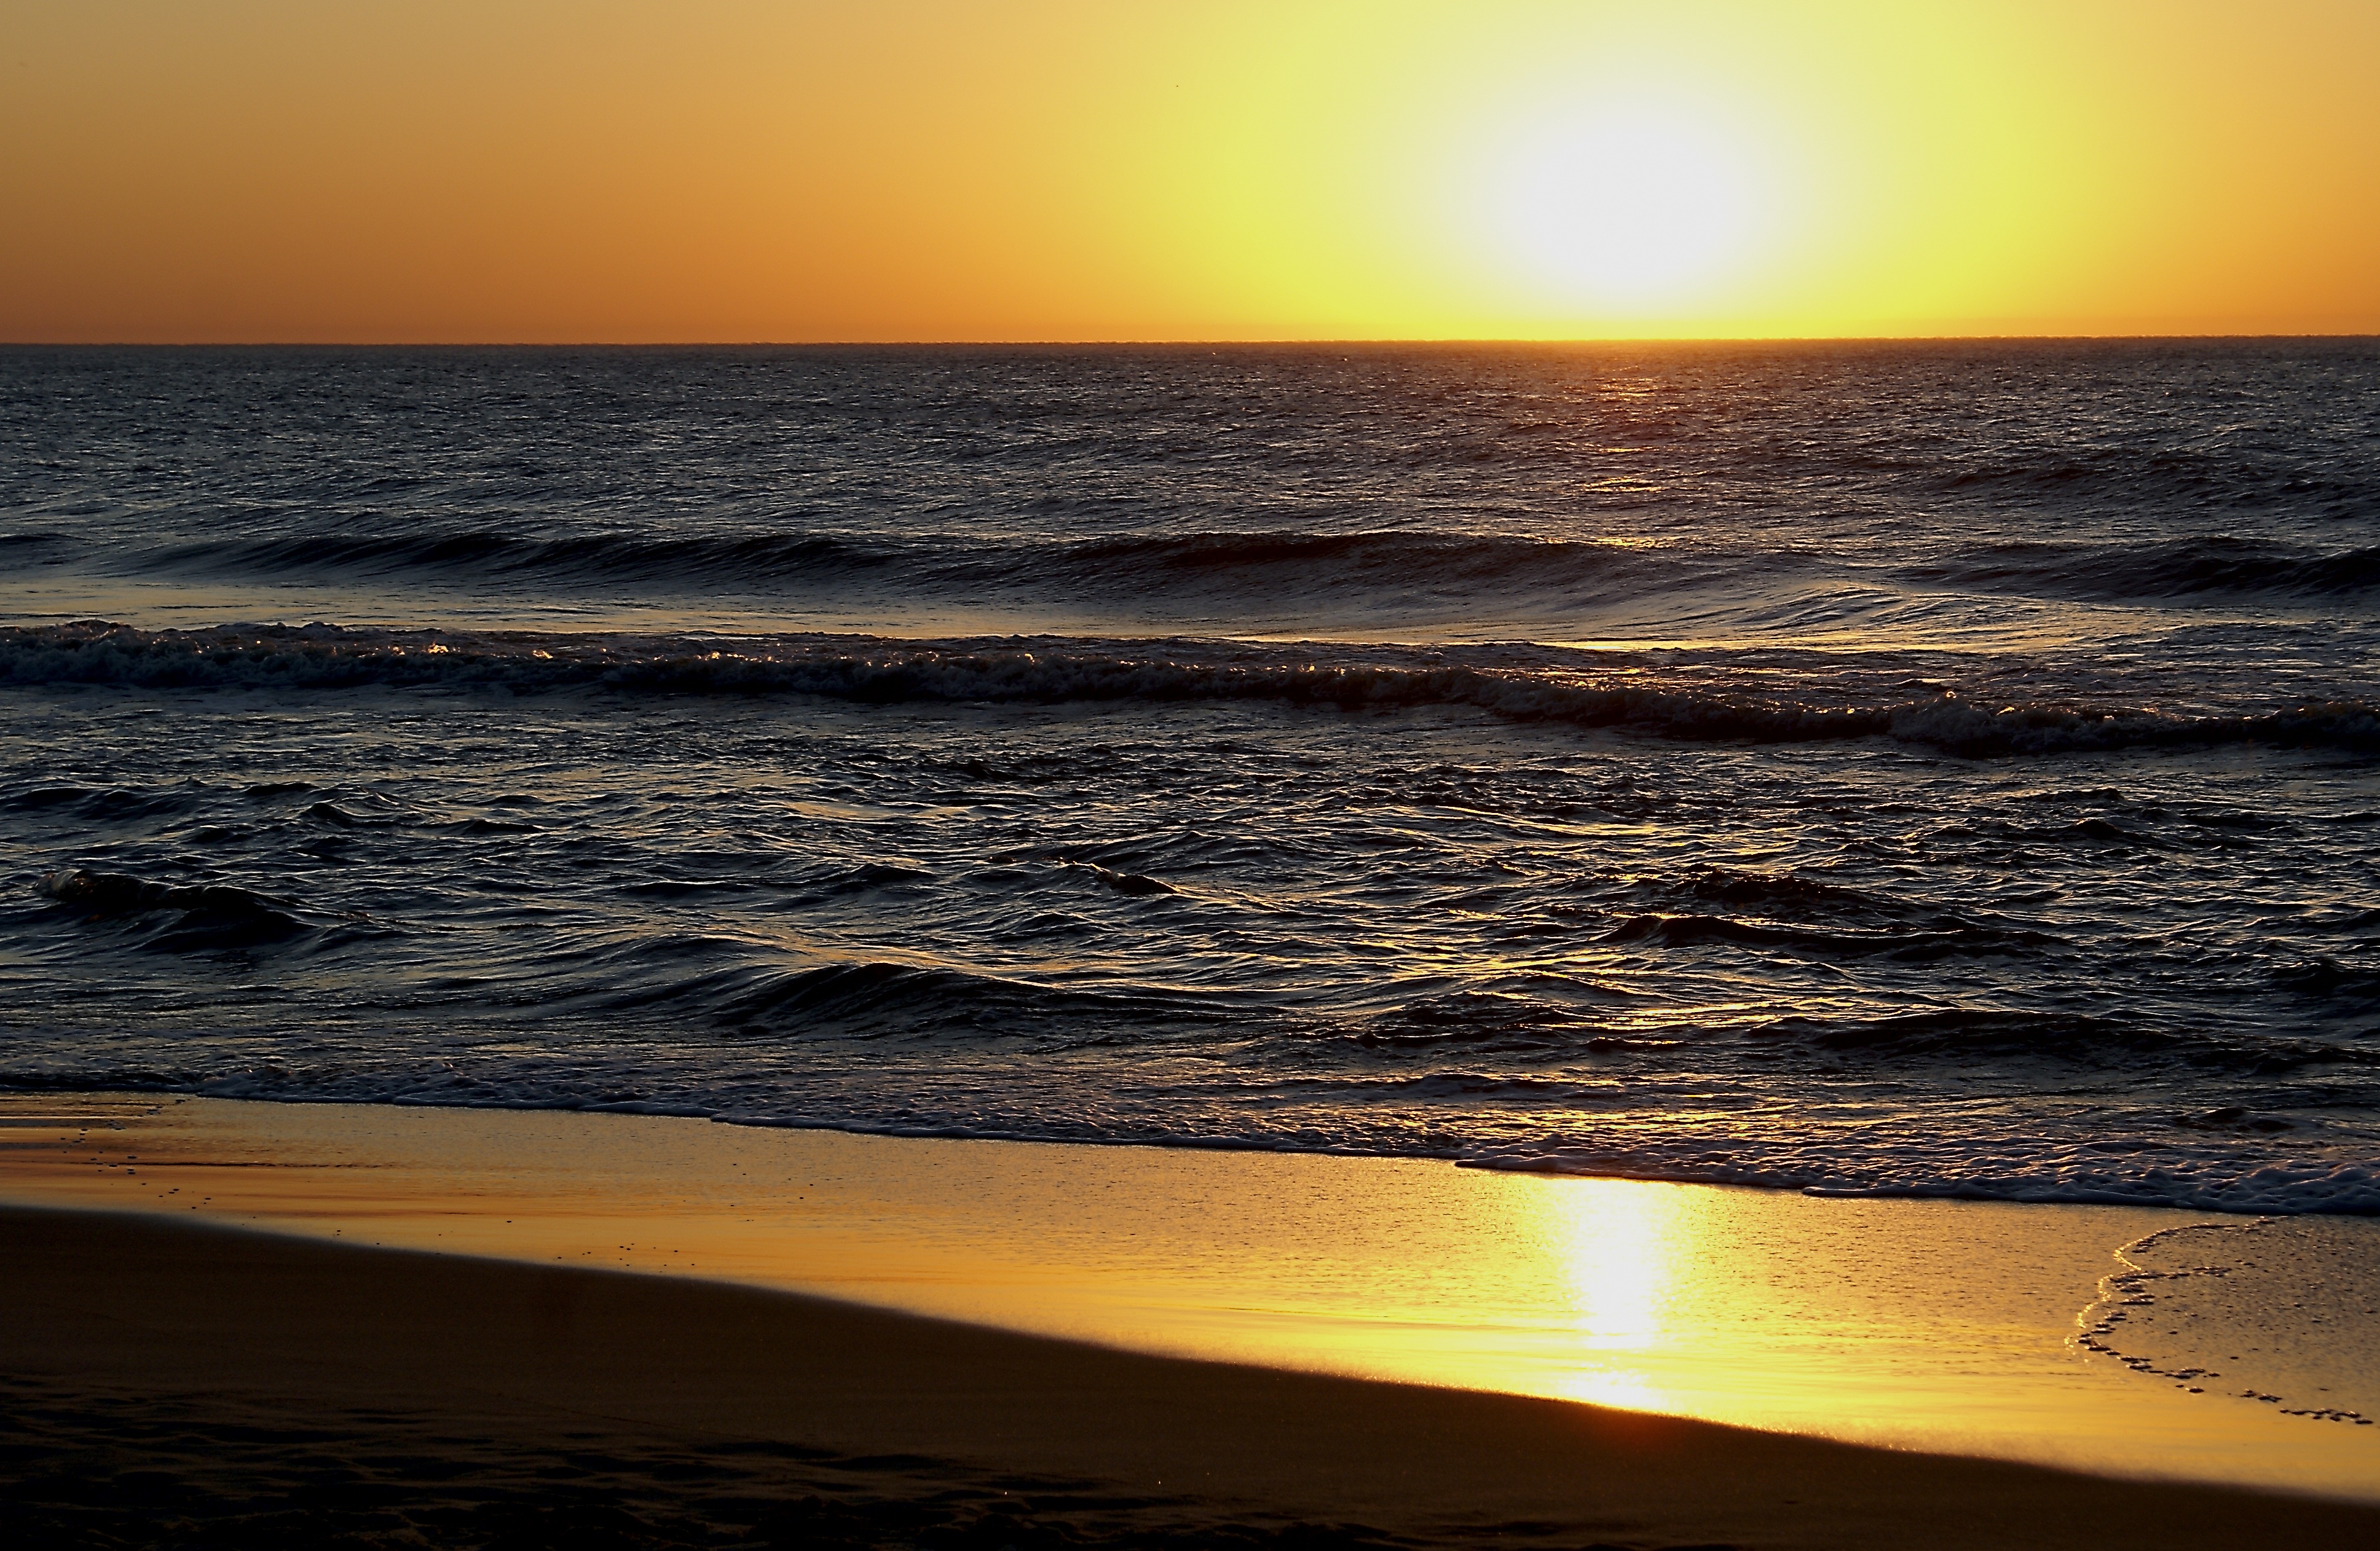
beach, sea, coast, water, nature, sand, ocean, horizon, sun, sunrise, sunset, sunlight, morning, shore, wave, dawn, tide, summer, shoreline, dusk, evening, orange, reflection, body of water, lazy, the sun, afterglow, the baltic sea, the waves, beach front view, wet beach, wind wave